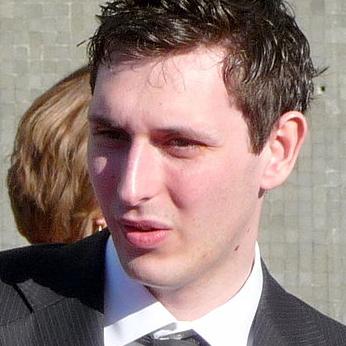
Age: 23